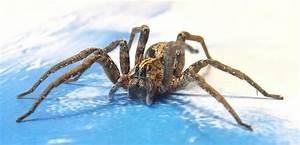
spider